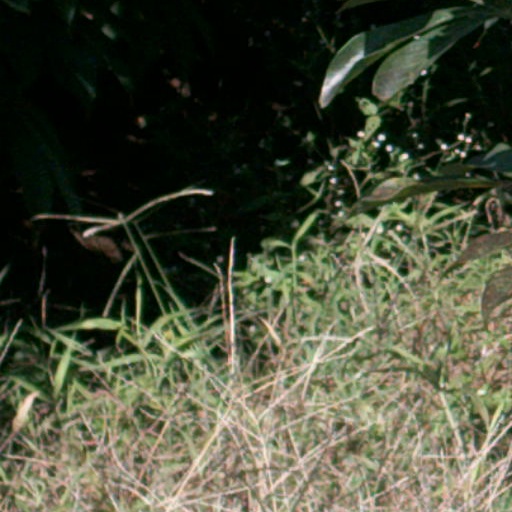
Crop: cassava